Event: Nepal Earthquake
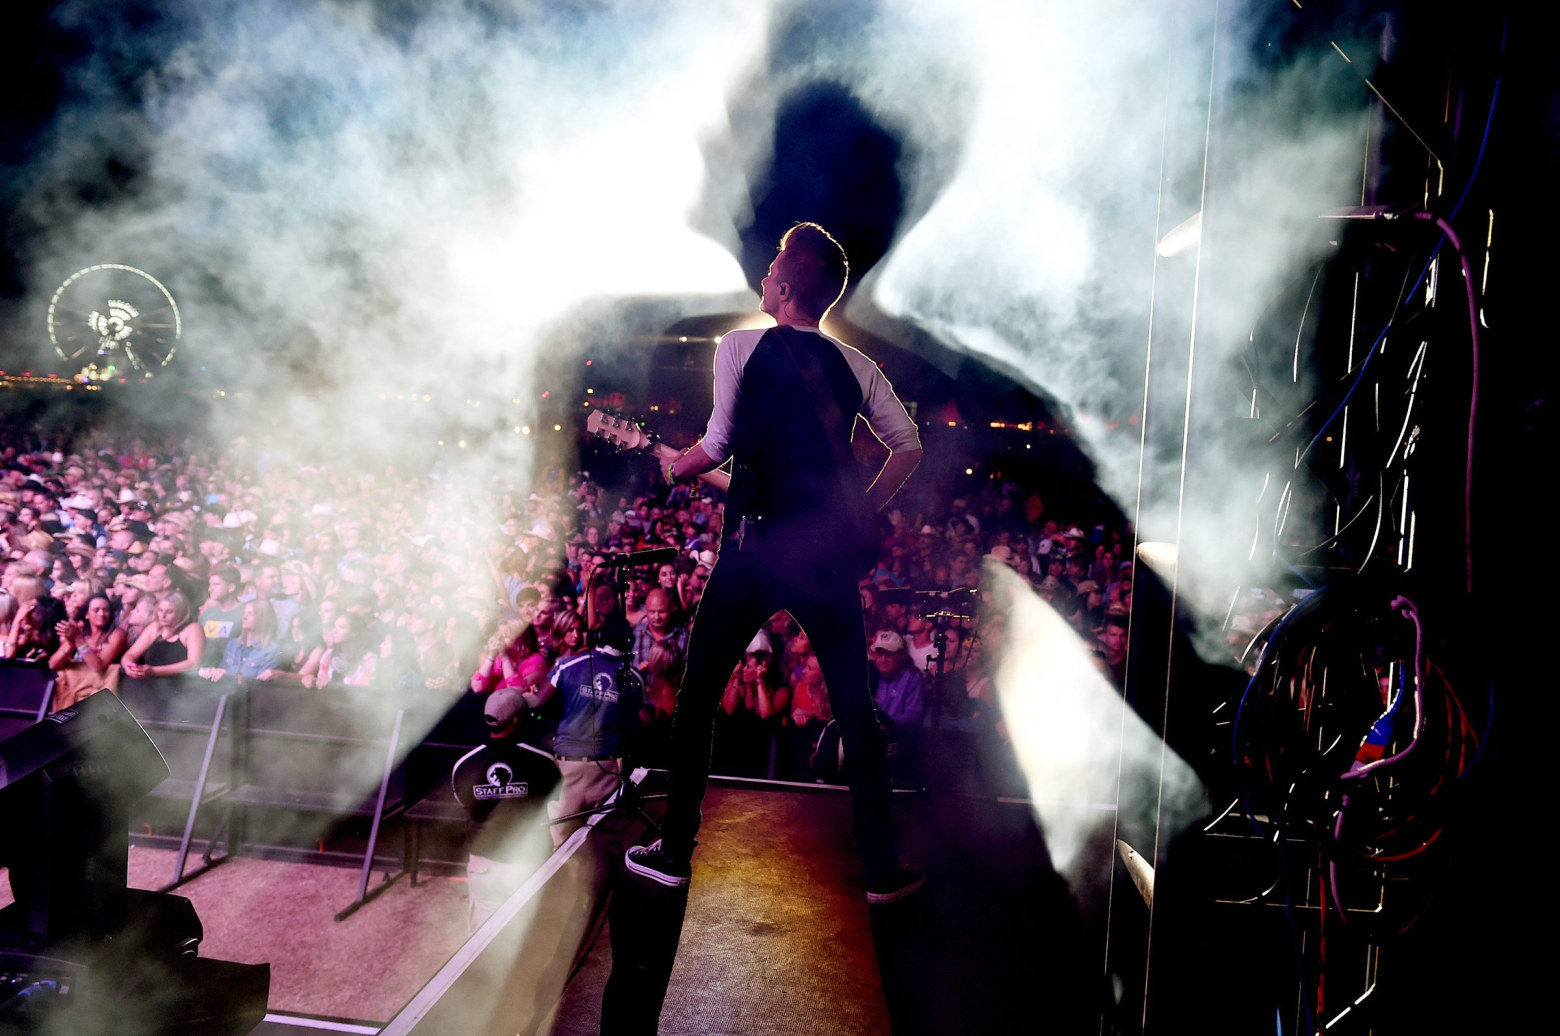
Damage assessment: no_damage